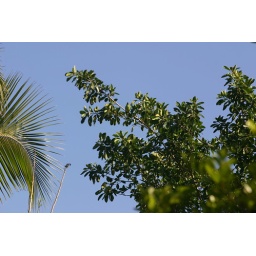
a green parrot - look in the middle of the picture!